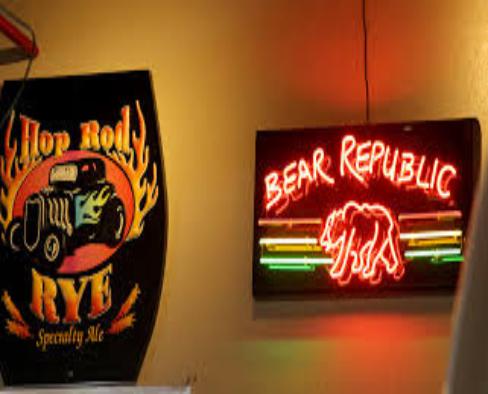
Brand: Bear Republic
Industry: Food